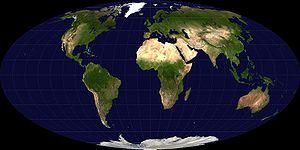
La projection de Mollweide est une projection cartographique pseudo-cylindrique employée le plus souvent pour les planisphères de la Terre. Connue aussi sous le nom de projection de Babinet ou projection elliptique, le qualificatif de projection équivalente de Mollweide indique qu'elle privilégie la conservation des surfaces à la conservation des angles : c'est pourquoi on y recourt principalement pour les cartes de l'ensemble de la sphère reproduites sur une surface réduite.